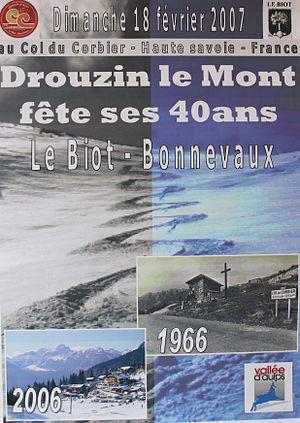
Col du Corbier/Drouzin-le-Mont - Affiche pour le 40ème anniversaire de la station
Le col du Corbier est un col alpin français situé en Haute-Savoie à cheval entre les communes du Biot et de Bonnevaux.